Answer in natural language. Is white rhombus toilet to the right of black tapered bin? Choose between the following options: yes or no
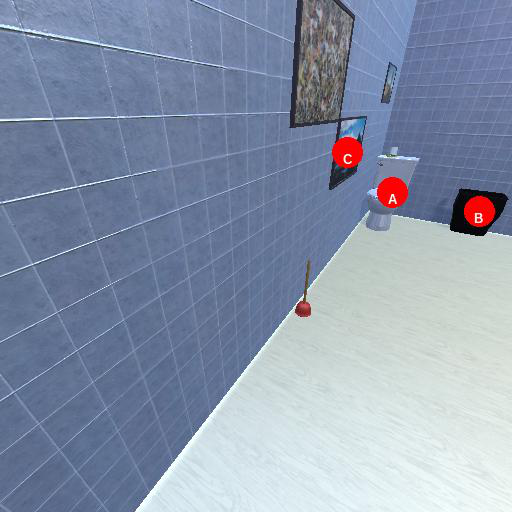
<answer>no</answer>